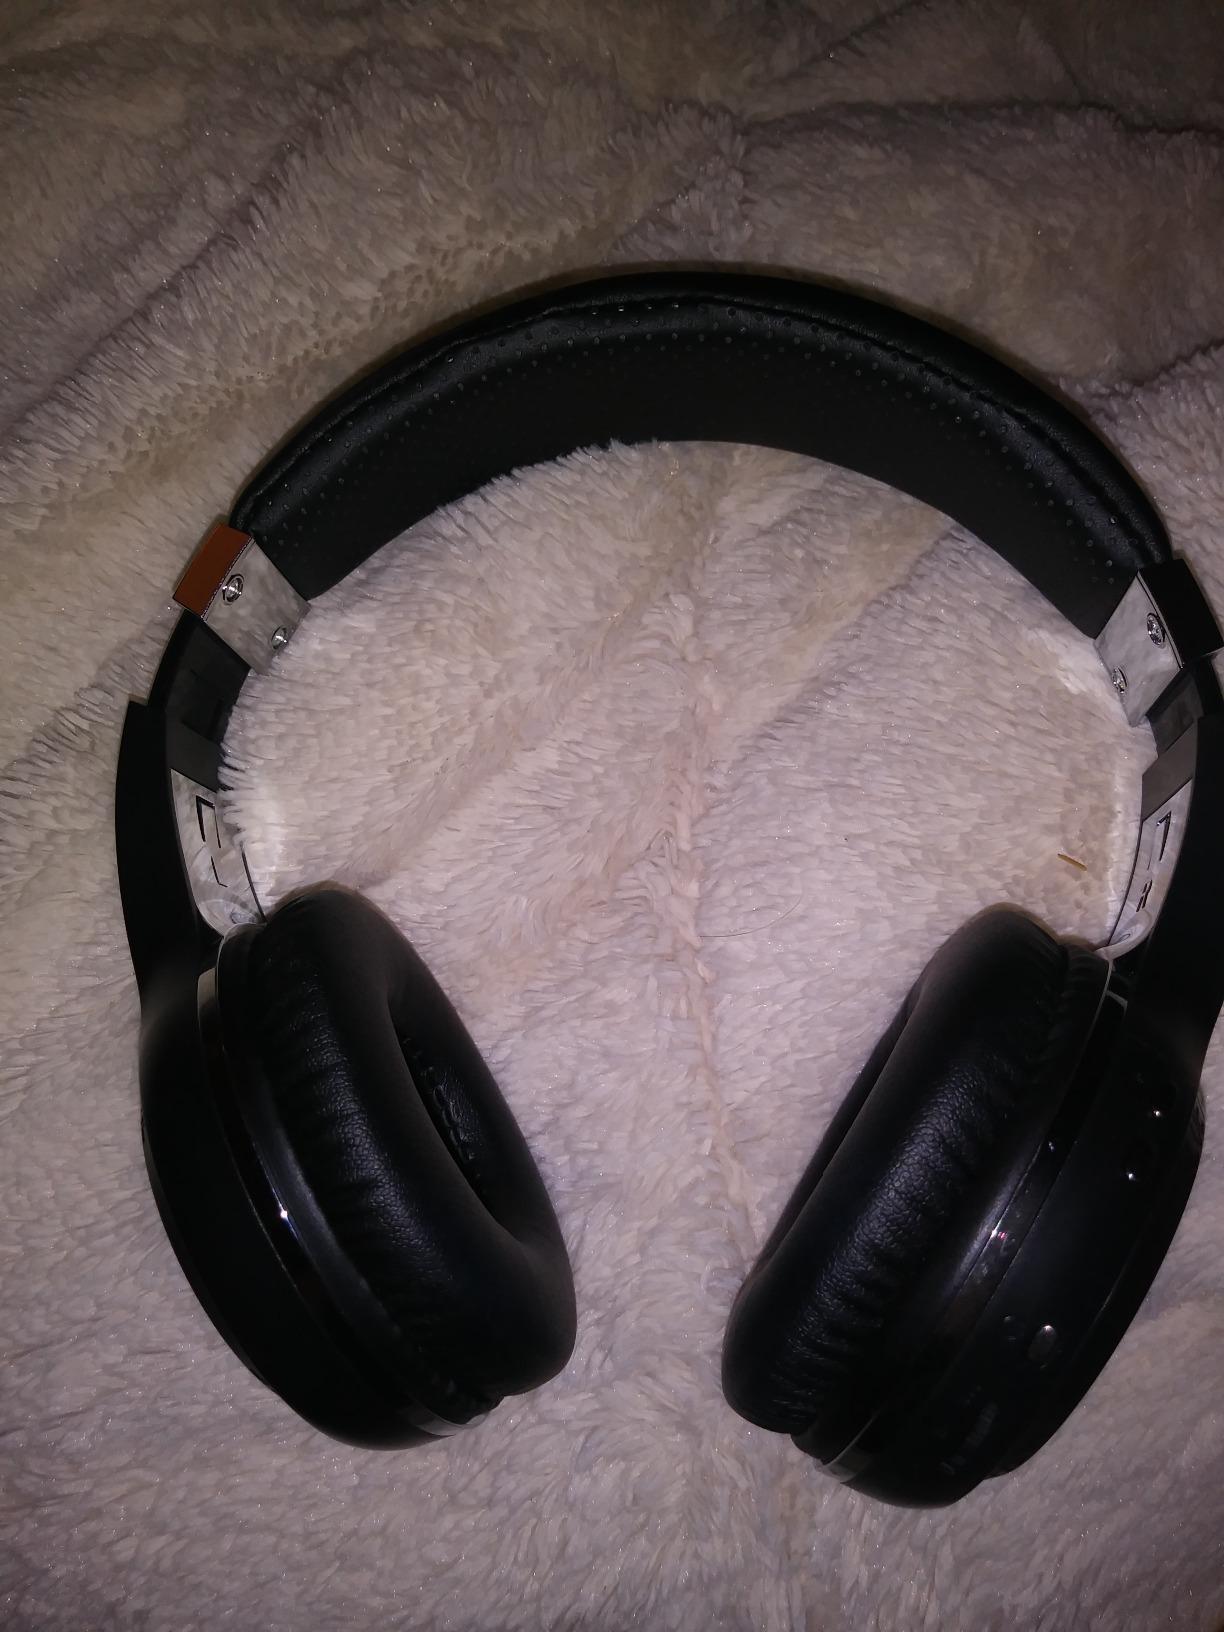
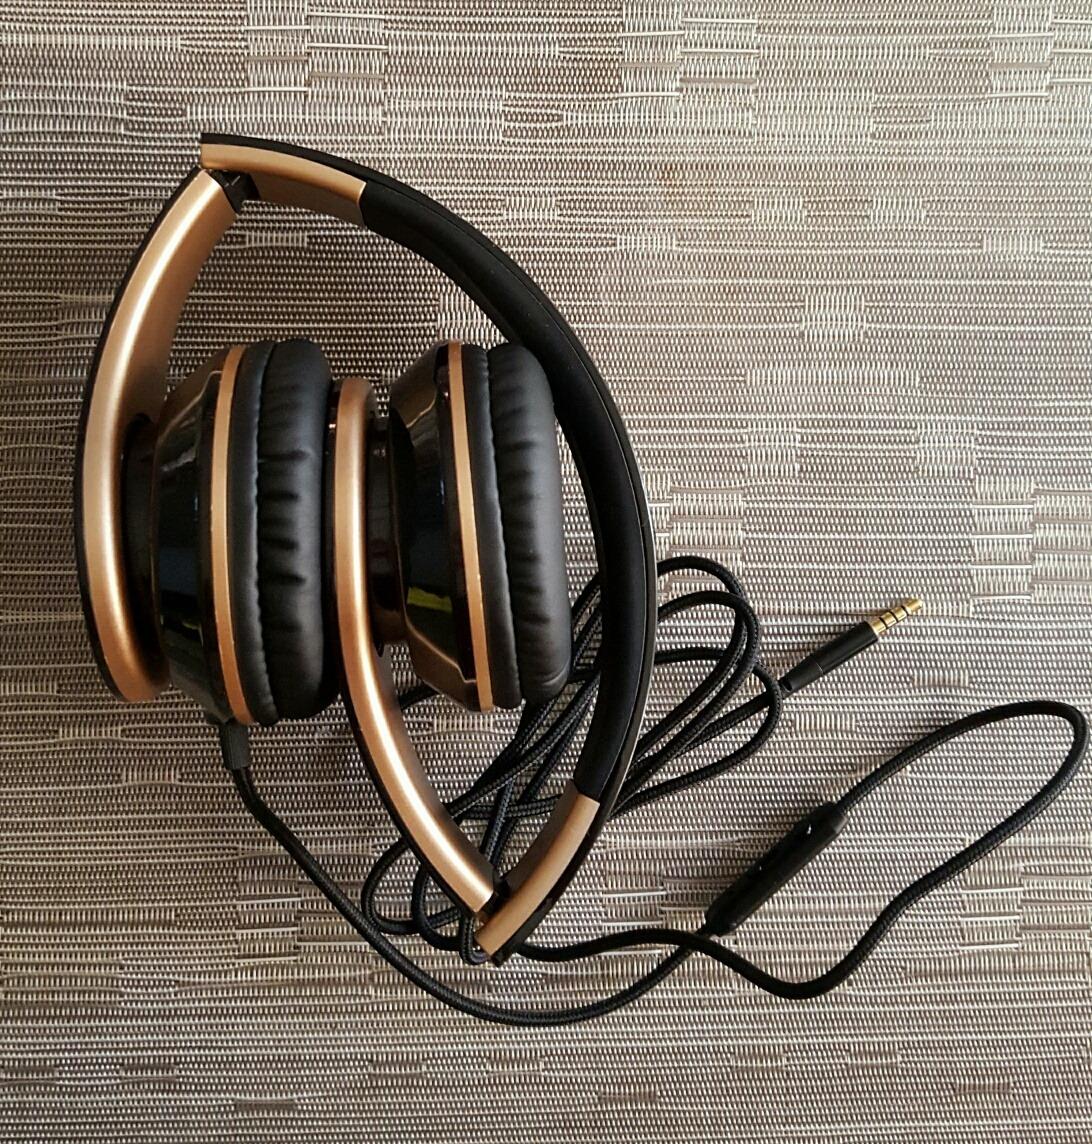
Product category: headphones
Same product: no